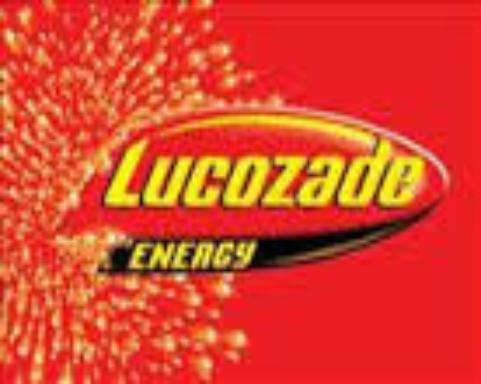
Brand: Lucozade
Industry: Food